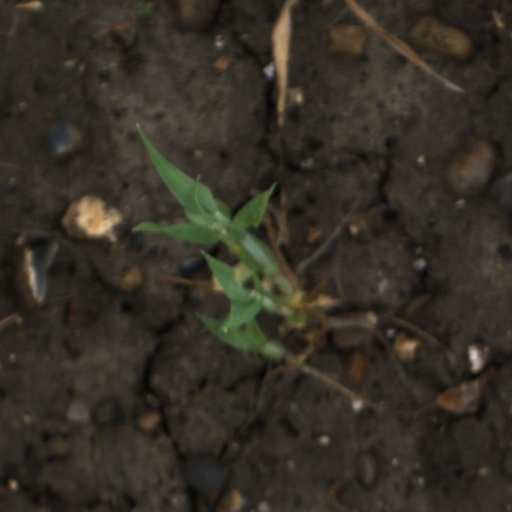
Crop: wheat